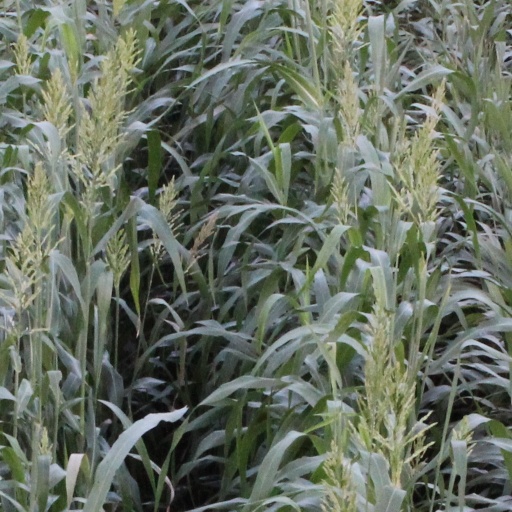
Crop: sorghum